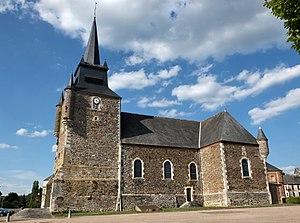
église Saint Nicolas XVIIème